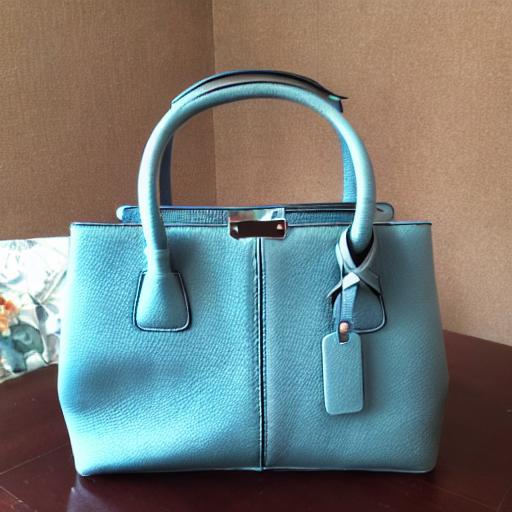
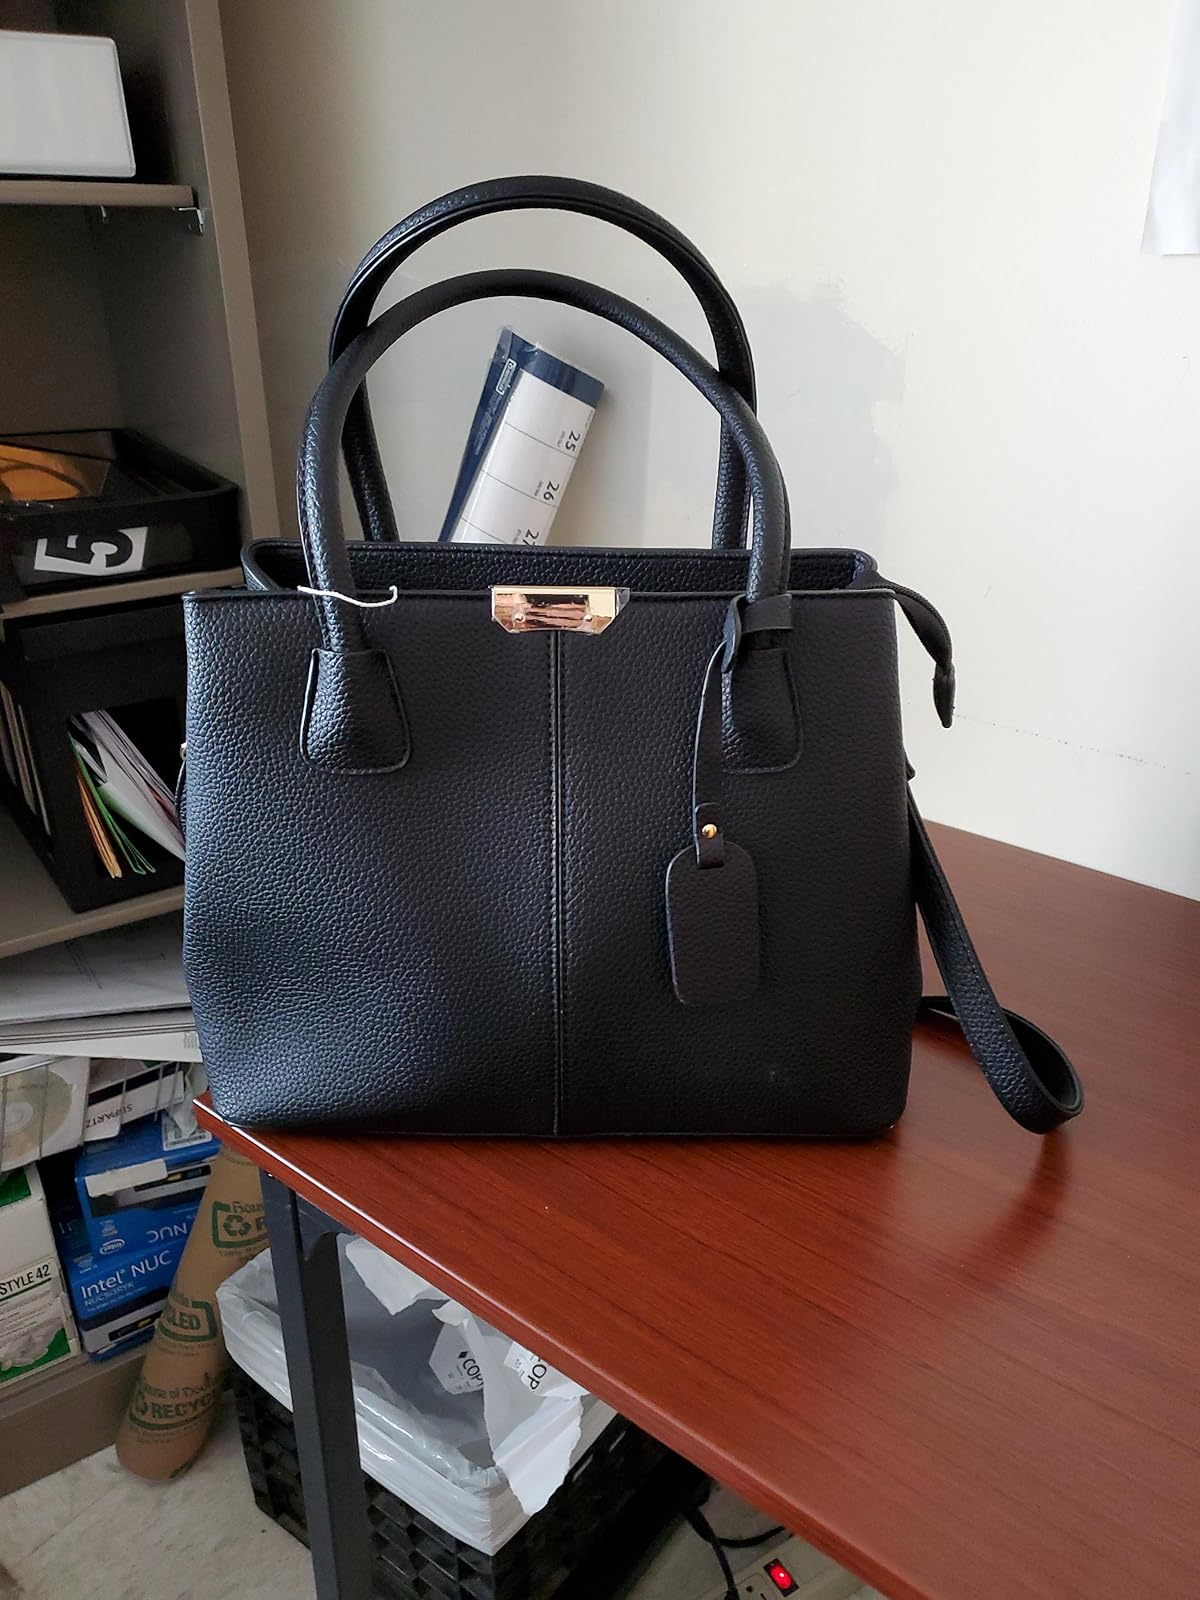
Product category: accessories_handbag
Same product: no